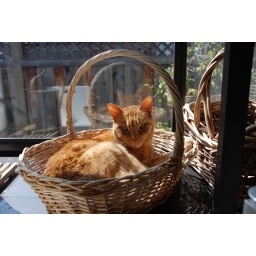
she loves the basket in this window